Mont Saint-Quentin

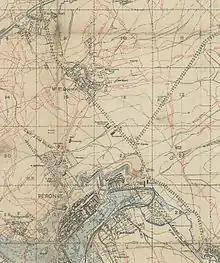
Extract of the British trench map of January 8, 1917

Mont Saint-Quentin overlooks the Somme River in the region of Picardie approximately 1.5 km north of the town of Péronne, Somme, France. The hill is about 100 metres high but as it is situated in a bend of the river it dominates the whole position and is of strategic significance. During World War I, it was a key to the German defence of the Somme line and was the last German stronghold. Its location made it an ideal observation point, and strategically, the hill's defences guarded the north and western approaches to the town of Péronne. It was the site of the Battle of Mont Saint-Quentin from 31 August to 2 September 1918.